Mirko Vučinić

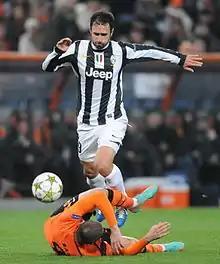
Vučinić in action for Juventus

On 30 July 2011, it was confirmed that Juventus had signed Vučinić for €15 million from Roma, with a 4-year deal worth a reported €3.5 million [in net] per year. He scored his first goal for the club on 21 August 2011 in the 2–1 defeat to AC Milan in the annual Trofeo Luigi Berlusconi curtain raiser to the Italian season.